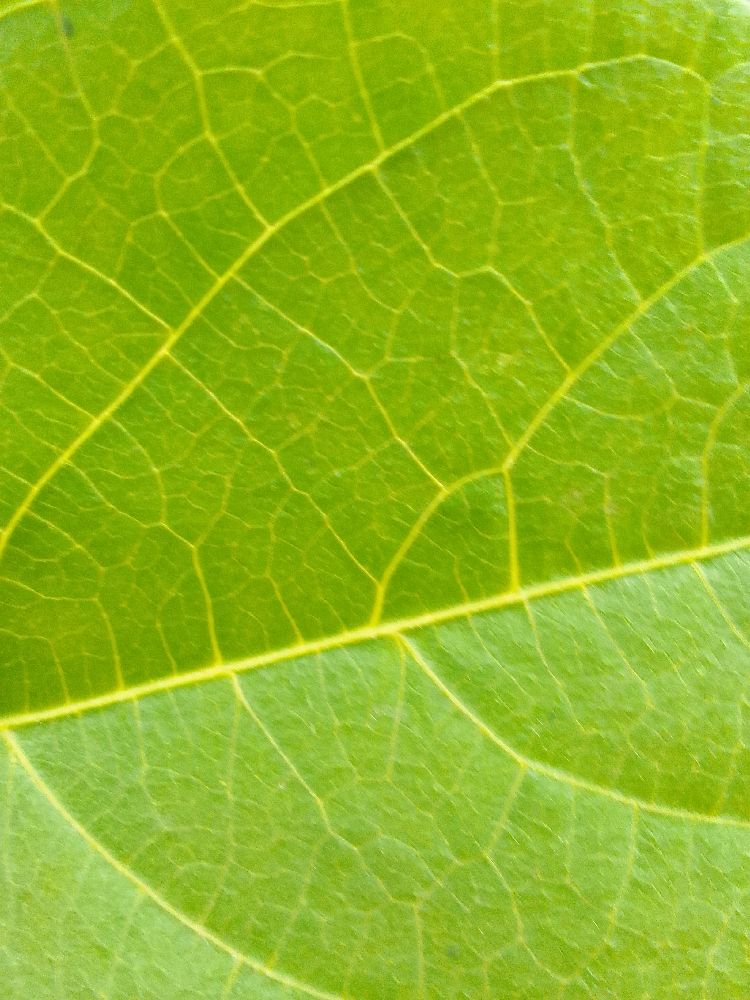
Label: healthy